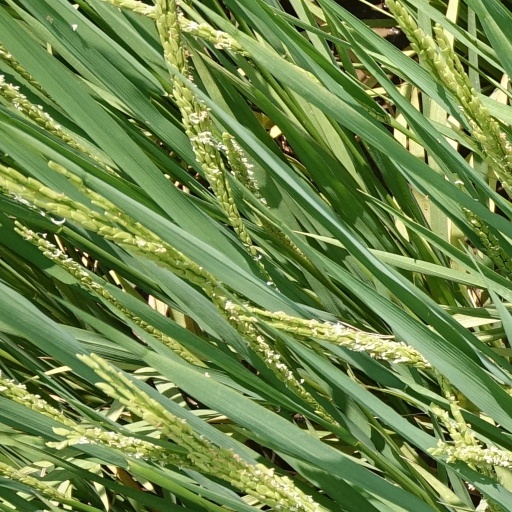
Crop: rice